Kinsale Yacht Club

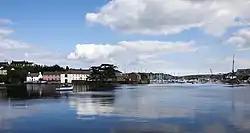
Kinsale

The Kinsale Yacht Club was founded in 1953. It is located in Kinsale in County Cork, Ireland. It is 30 km by road from Cork, Ireland's second city.